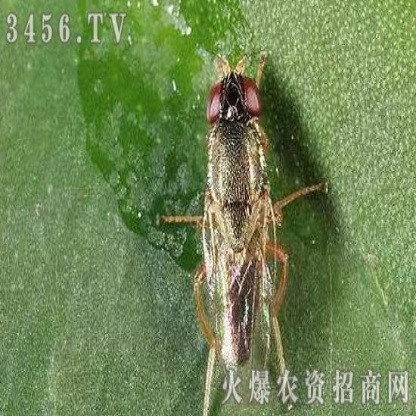
Nhãn: Rầy Nâu (Brown Plant Hopper)